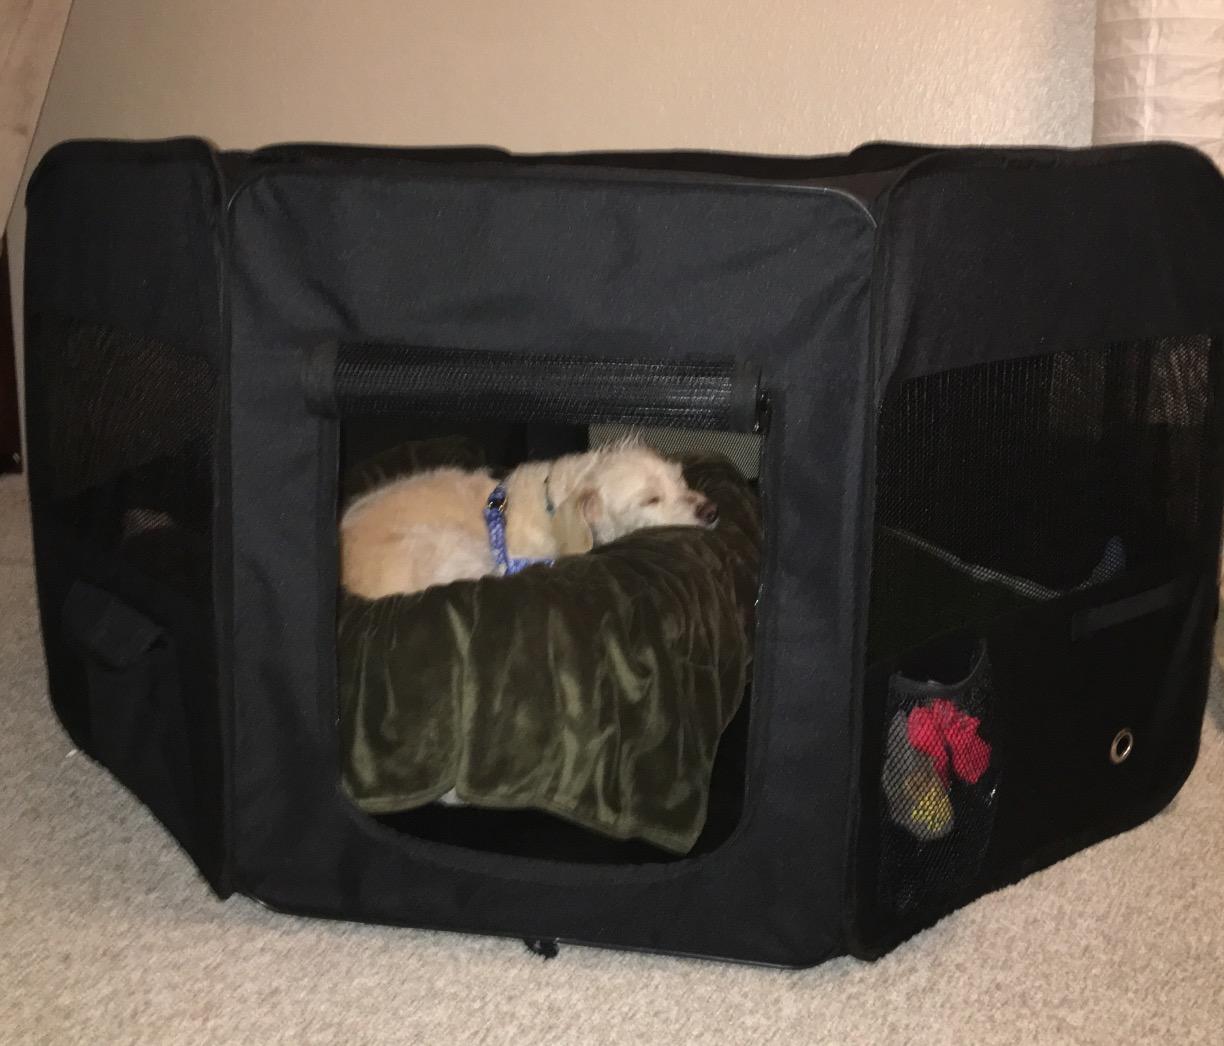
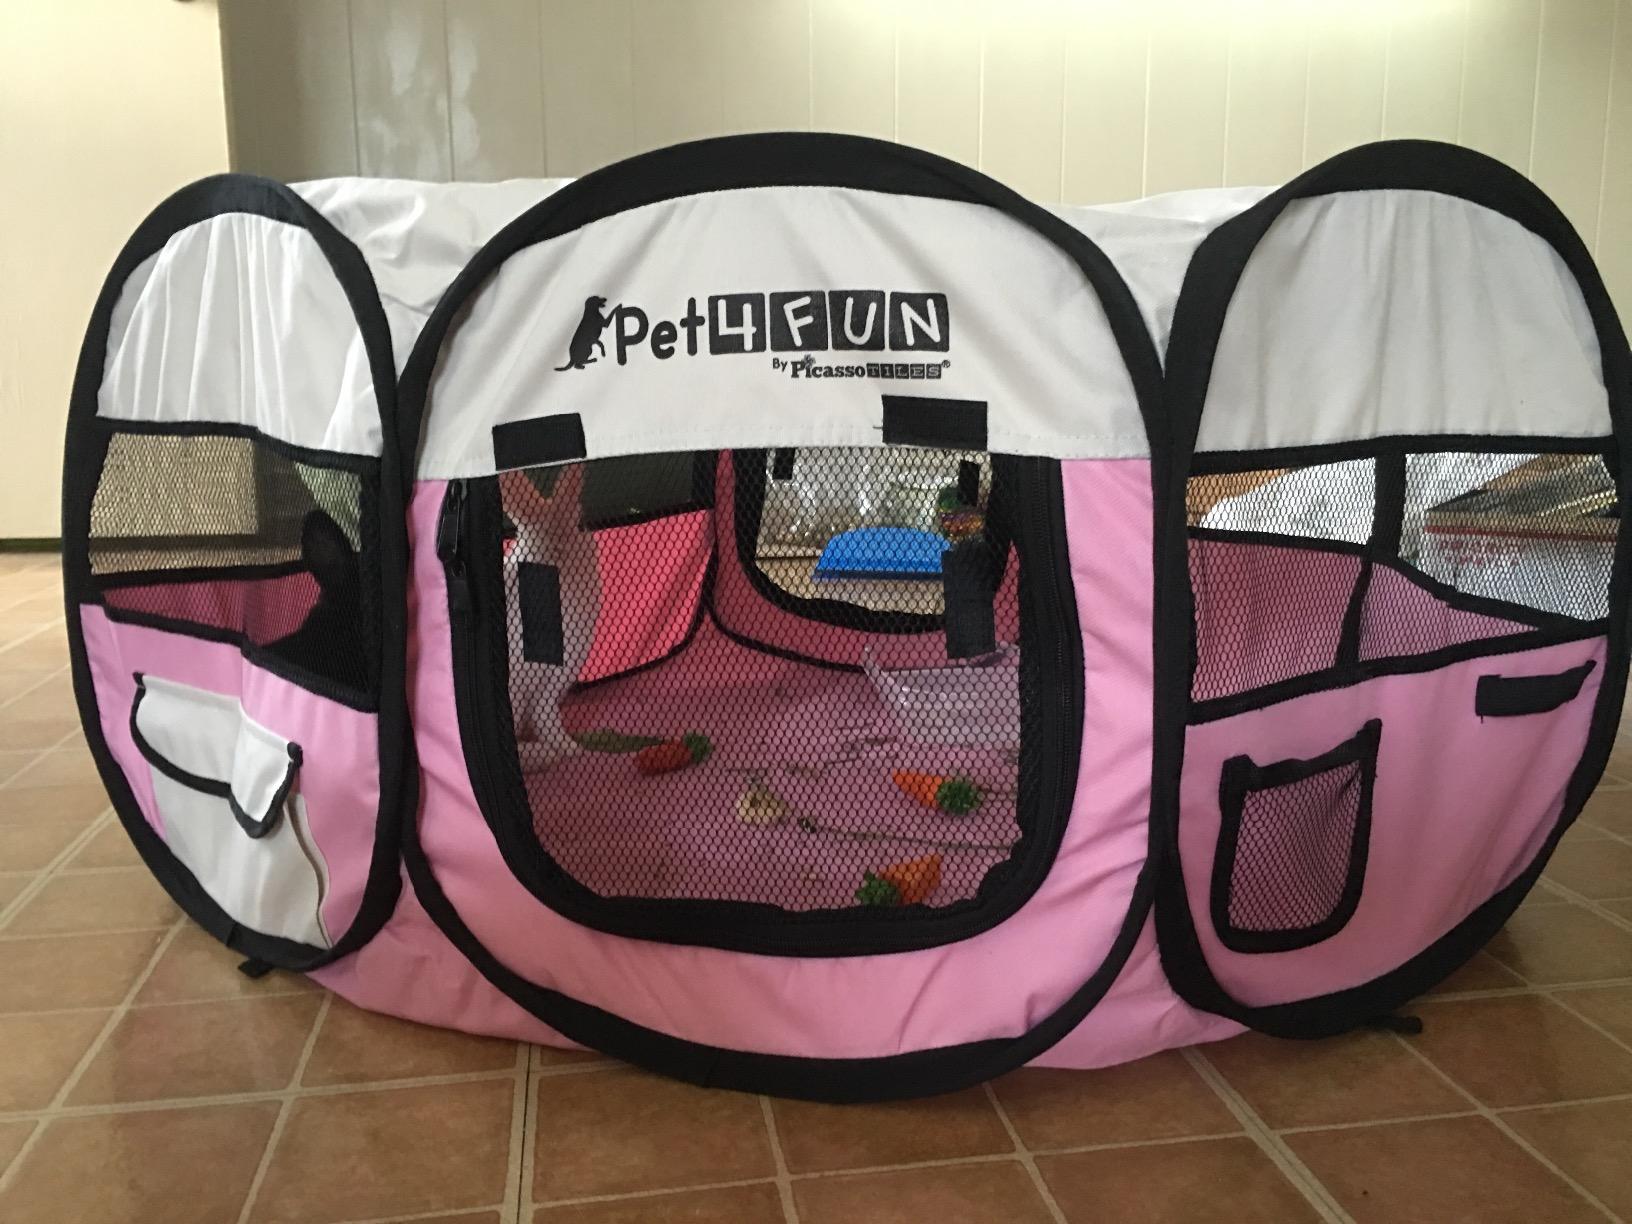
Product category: items_kennel
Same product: no